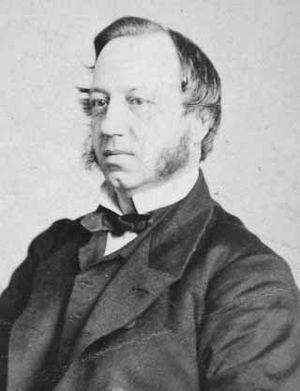
L'élection générale québécoise de 1871 se déroule en juin et juillet 1871 afin d'élire à l'Assemblée législative du Québec les députés de la 2ᵉ législature. Il s'agit de la 2ᵉ élection générale dans cette province canadienne depuis la confédération canadienne de 1867. Le Parti conservateur de Pierre-Joseph-Olivier Chauveau est réélu à un second mandat, formant un gouvernement majoritaire.
Le Parti conservateur du Québec était un parti politique au Québec, Canada. Il a existé entre 1850 et 1935.
L'élection générale québécoise de 1867 se déroule en août et septembre 1867 afin d'élire les députés de la 1ʳᵉ législature de la province de Québec à l'Assemblée législative du Québec.
Pierre-Joseph-Olivier Chauveau, né le 30 mai 1820 à Charlesbourg et mort le 4 avril 1890 à Québec, est un homme politique, avocat, écrivain et professeur québécois.